2010 NCAA Division I FBS football season

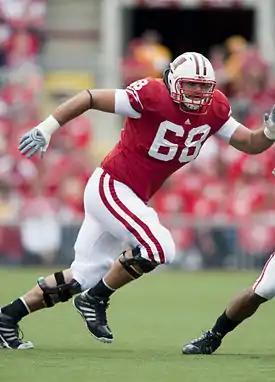
Gabe Carimi

This is restricted to coaching changes that took place on or after May 1, 2010. For coaching changes that occurred earlier in 2010, see 2009 NCAA Division I FBS end-of-season coaching changes.